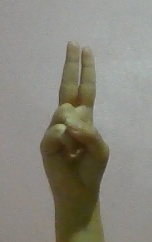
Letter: taa